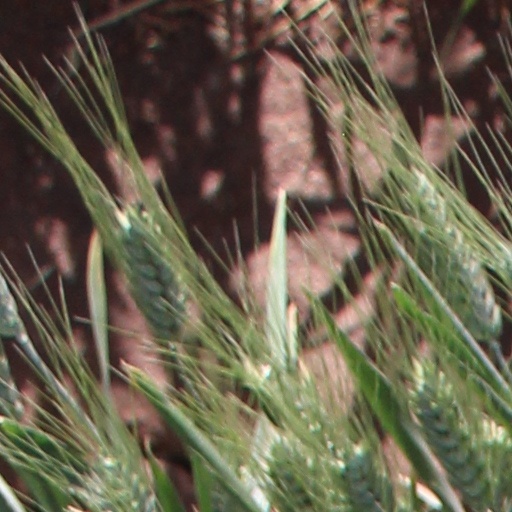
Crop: wheat